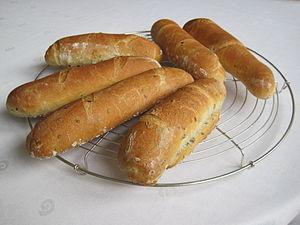
Pain à la farine d'épeautre et graines de lin.